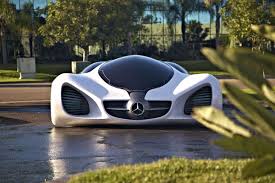
Vehicle type: Cars